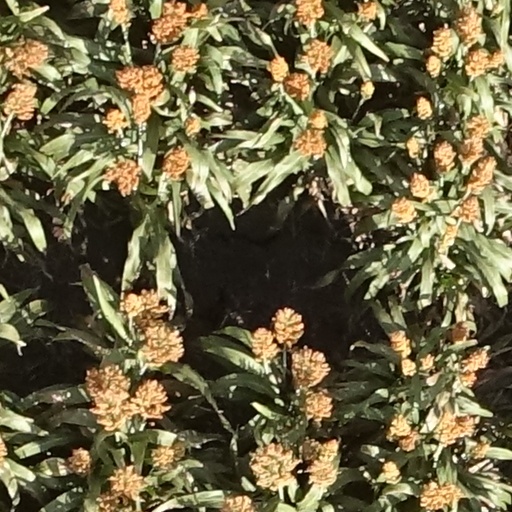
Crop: sorghum